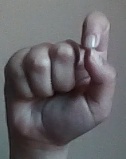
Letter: fa